Postage stamps and postal history of Malta

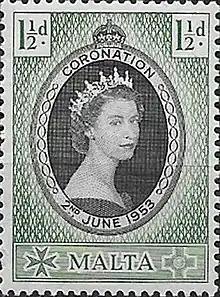
1½d omnibus issue stamp commemorating the 1953 coronation of Elizabeth II

The Parcel Post Office moved to a new building in Victory Square in Valletta on 12 November 1963. Palazzo Parisio remained in use by the postal authorities until 4 July 1973, when the GPO moved across the street to Auberge d'Italie and the Central Mail Room, the registered letter branch and the Poste Restante moved to the former Garrison Chapel (a building now housing the Malta Stock Exchange). While it was the GPO, parts of Auberge d'Italie also housed other government departments.